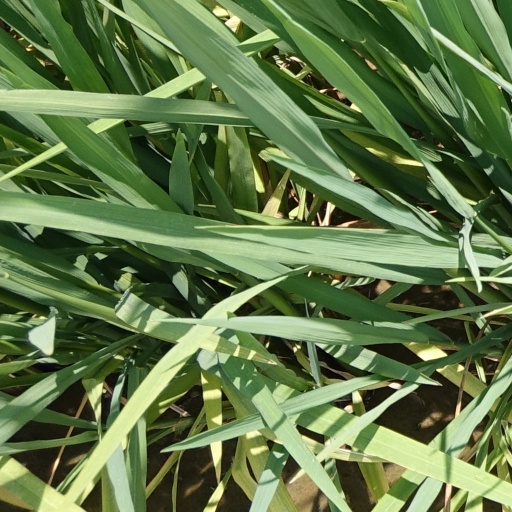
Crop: rice